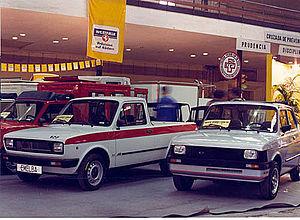
La SEAT 127 est une voiture de tourisme fabriquée par le constructeur espagnol SEAT sous licence FIAT entre 1972 et 1982.